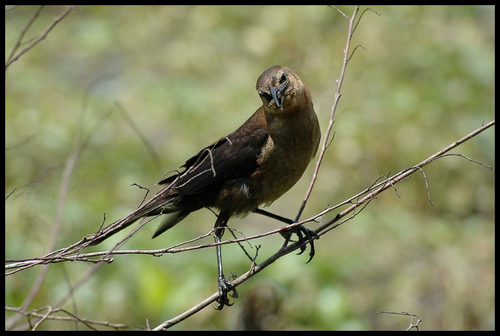
this bird has long black legs, brown feathers, and a black beak.
this bird is mostly brown with a short pointy bill.
dark brown and black bird with sharp downward facing black beak, black wings and white wingbars.
this is a medium sized bird that is mostly brown and has a long belly with darker wings.
this large bird is dark brown with black wings and legs.
this dark gray bird has long tarsus and a black pointed beak.
this bird has dark brown secondaries and retrices, and light brown feathers covering the rest of its body.
this bird has a black beak and long legs with long claws.
this bird has wings that are black and has a brown belly
this bird has a black pointed bill, with a brown breast.
Species: Boat Tailed Grackle